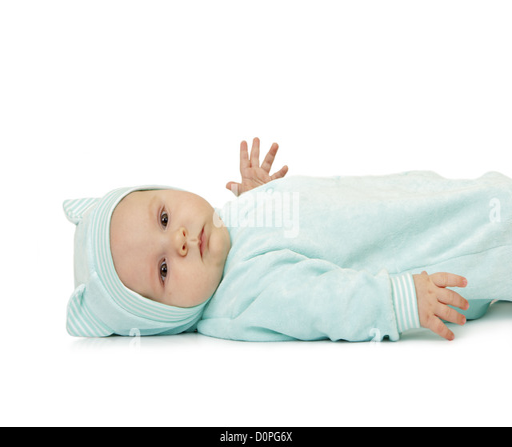
the boy in suit of cat